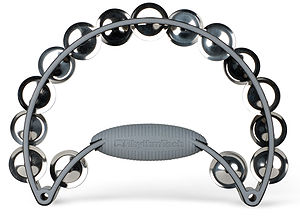
Tamburin
Tamburin er et musikinstrument, som er en del af percussionfamilien. Tamburinen kan være med eller uden skind og kan have to forskellige former enten rund eller formet som en halvcirkel.